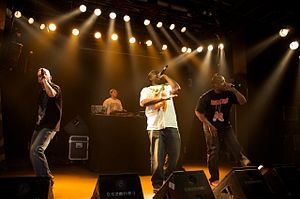
CunninLynguists
CunninLynguists (2009)
CunninLynguists er en amerikansk hip hop trio fra Lexington, Kentucky og Atlanta, Georgia. Gruppen består på nuværende tidspunkt af Deacon the Villain, Kno, og Natti.